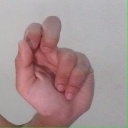
अक्षर: ढ